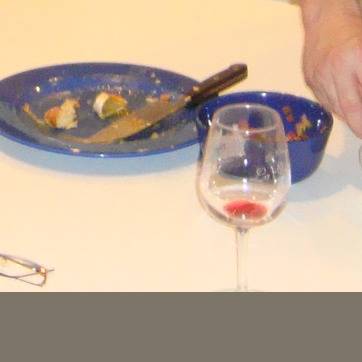
Material: other